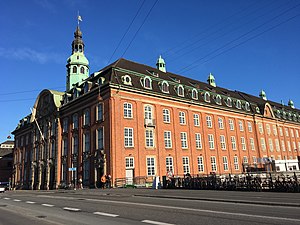
Tietgensgade / Bygninger
Centralpostbygningen fra 1912 bliver til et hotel i 2020.
Tietgensgade er en gade i København, der går fra H.C. Andersens Boulevard i Indre By til Kvægtorvsgade på Vesterbro. Gaden begynder som en forlængelse af Stormgade og ligger på det første stykke langs med Tivoli. Derefter krydser den Københavns Hovedbanegård på Tietgensbroen, hvorfra der er trapper ned til perronerne. På det sidste stykke består gaden dels af en rampe ned fra Tietgensbroen og dels af et smalt gadeforløb nedenfor ved etageejendommene mellem Reventlowsgade og Kvægtorvsgade.